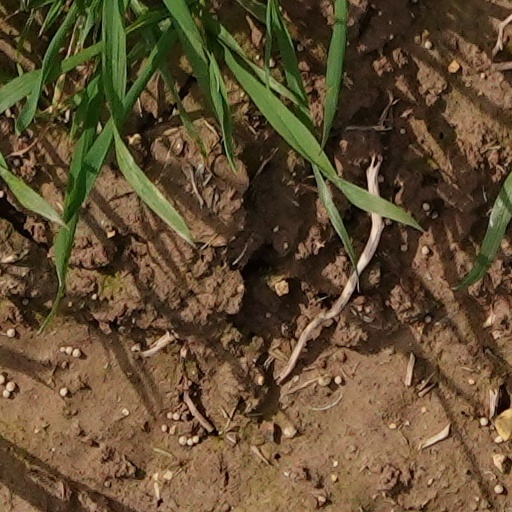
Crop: wheat